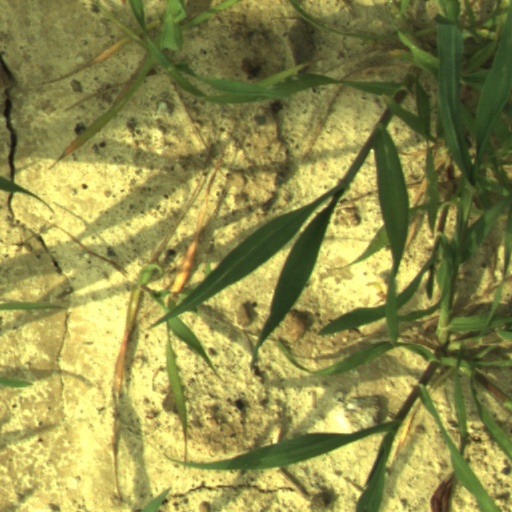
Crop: wheat